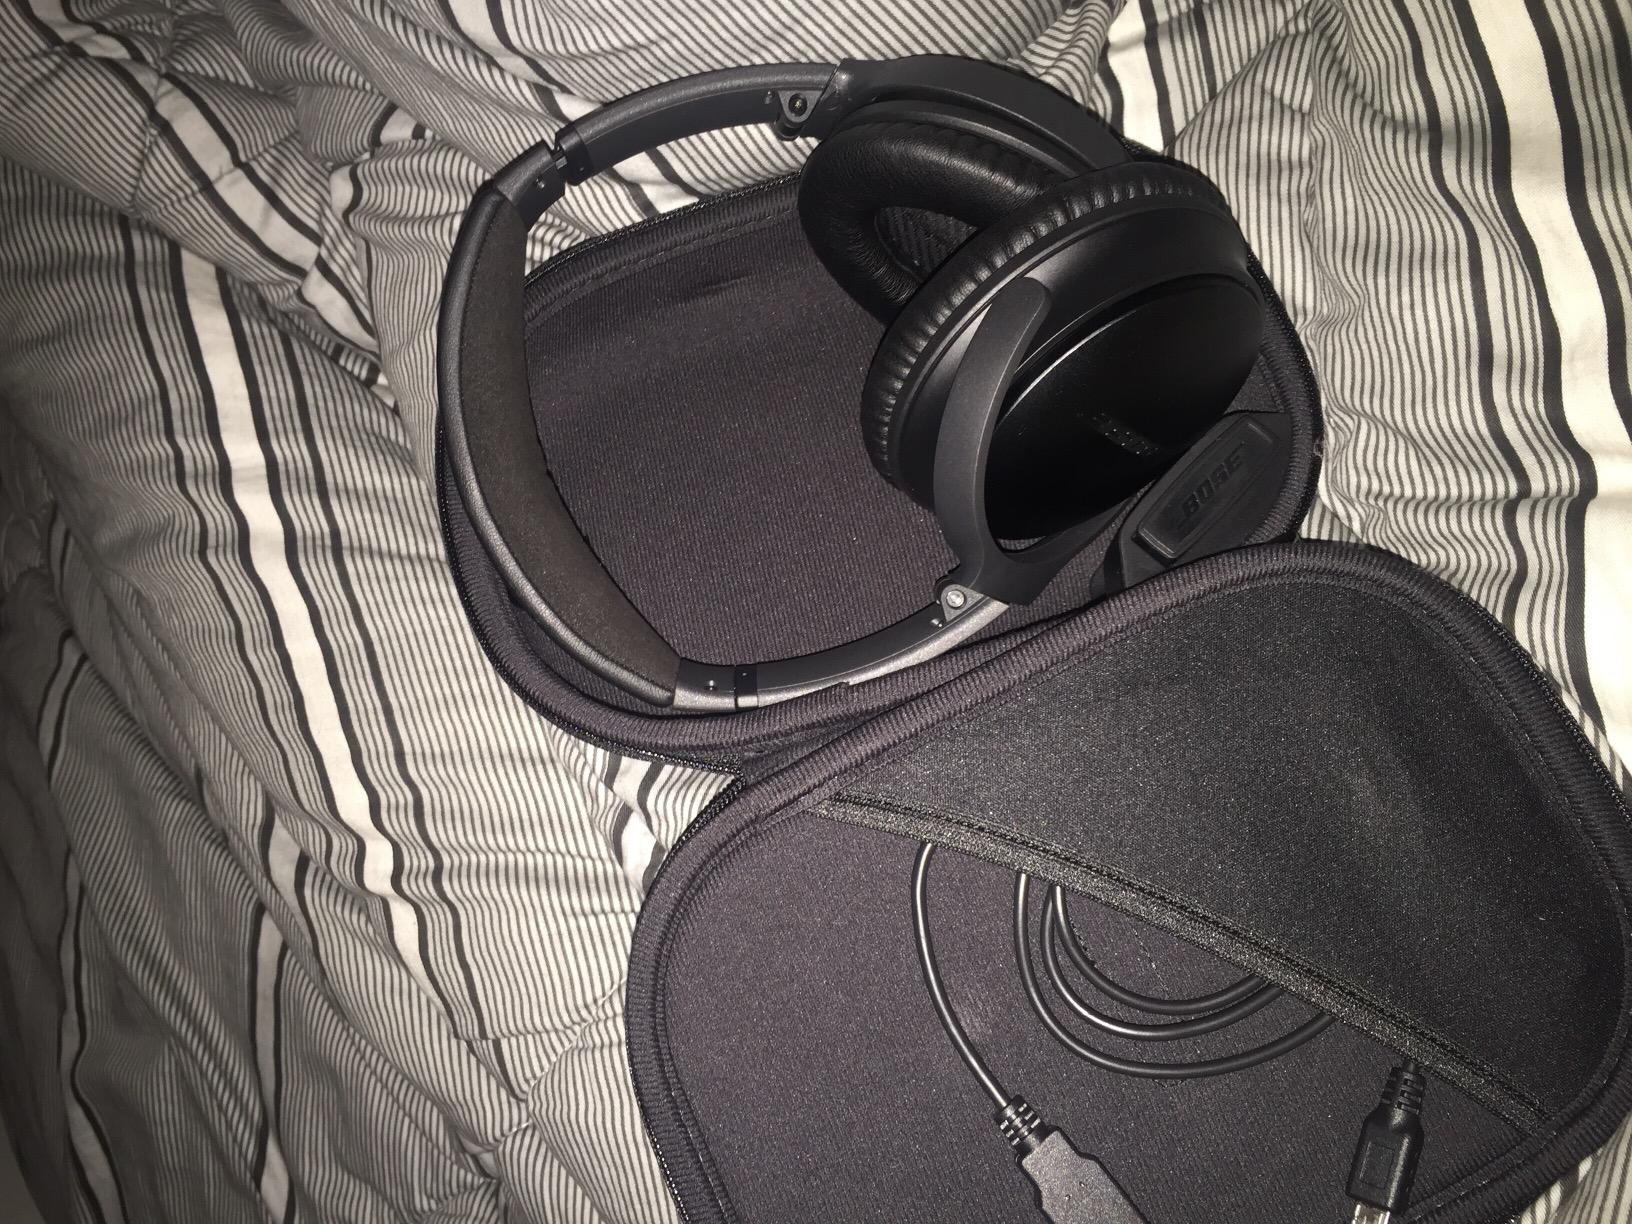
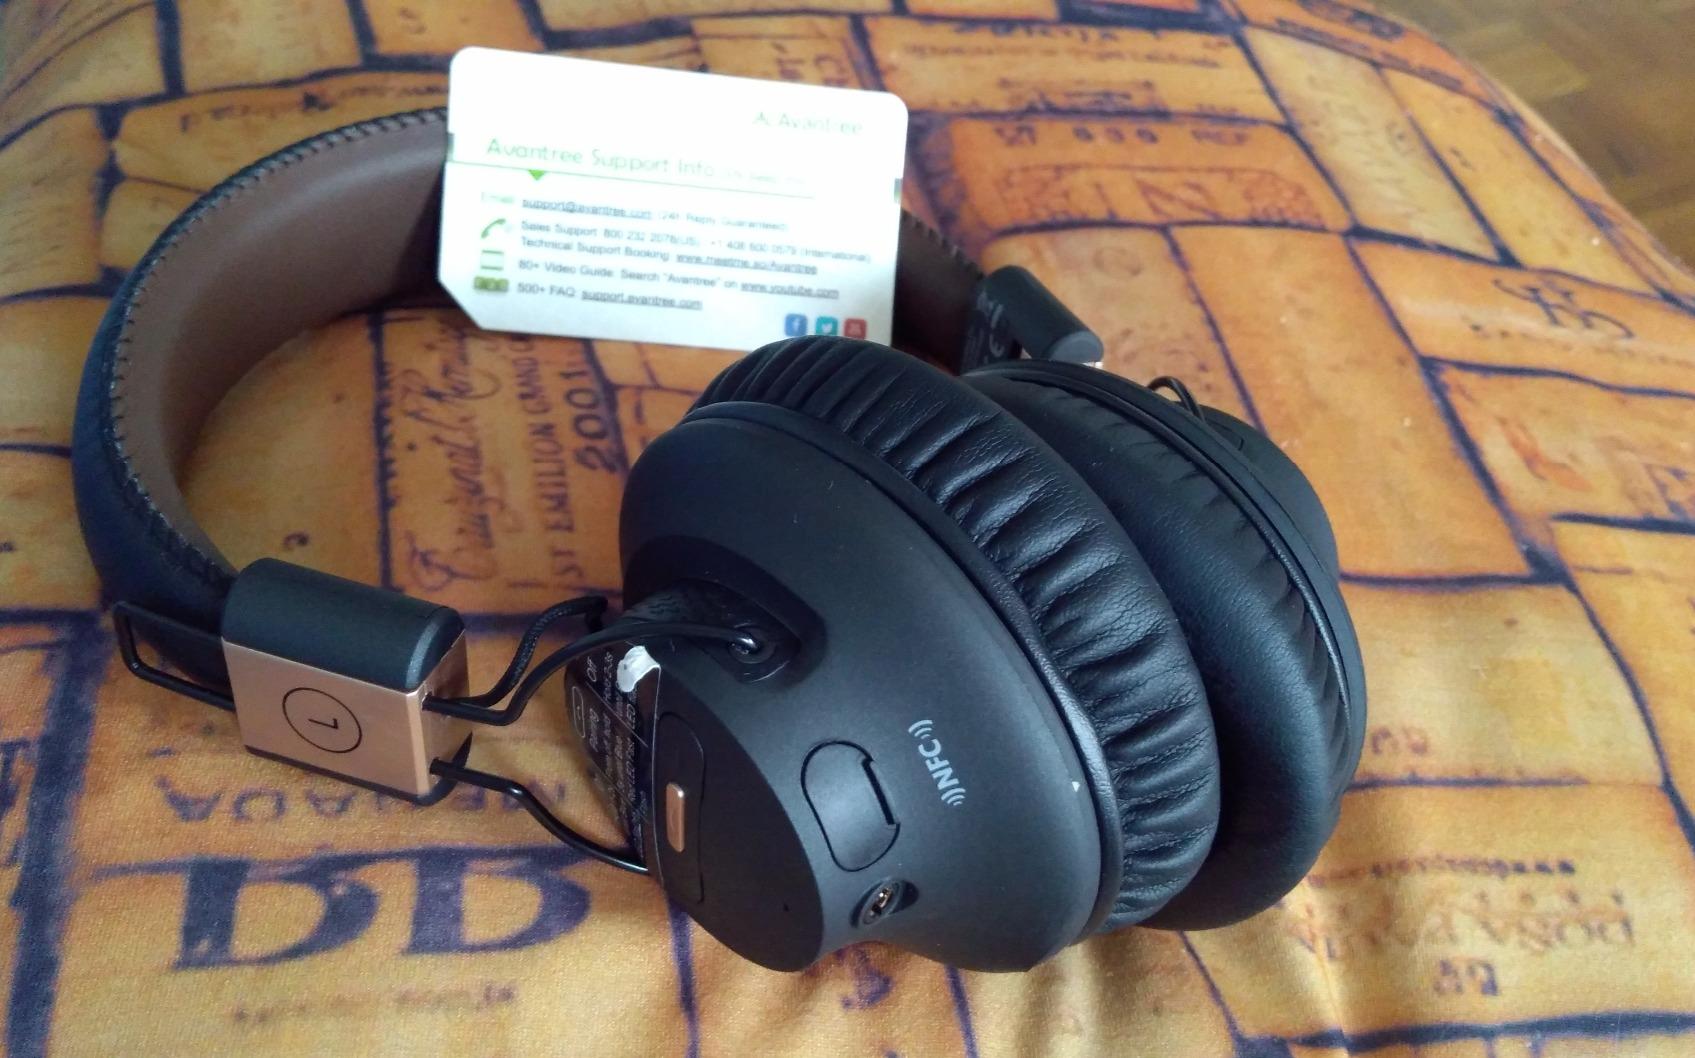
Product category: headphones
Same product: no